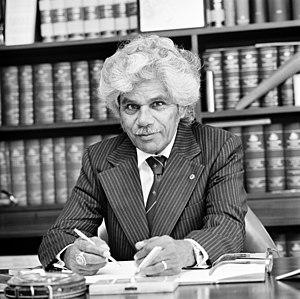
Neville Thomas Bonner AO, est un homme politique australien. Il a été le premier Aborigène élu au Parlement fédéral australien. Il a été sénateur libéral de 1971 à 1983.